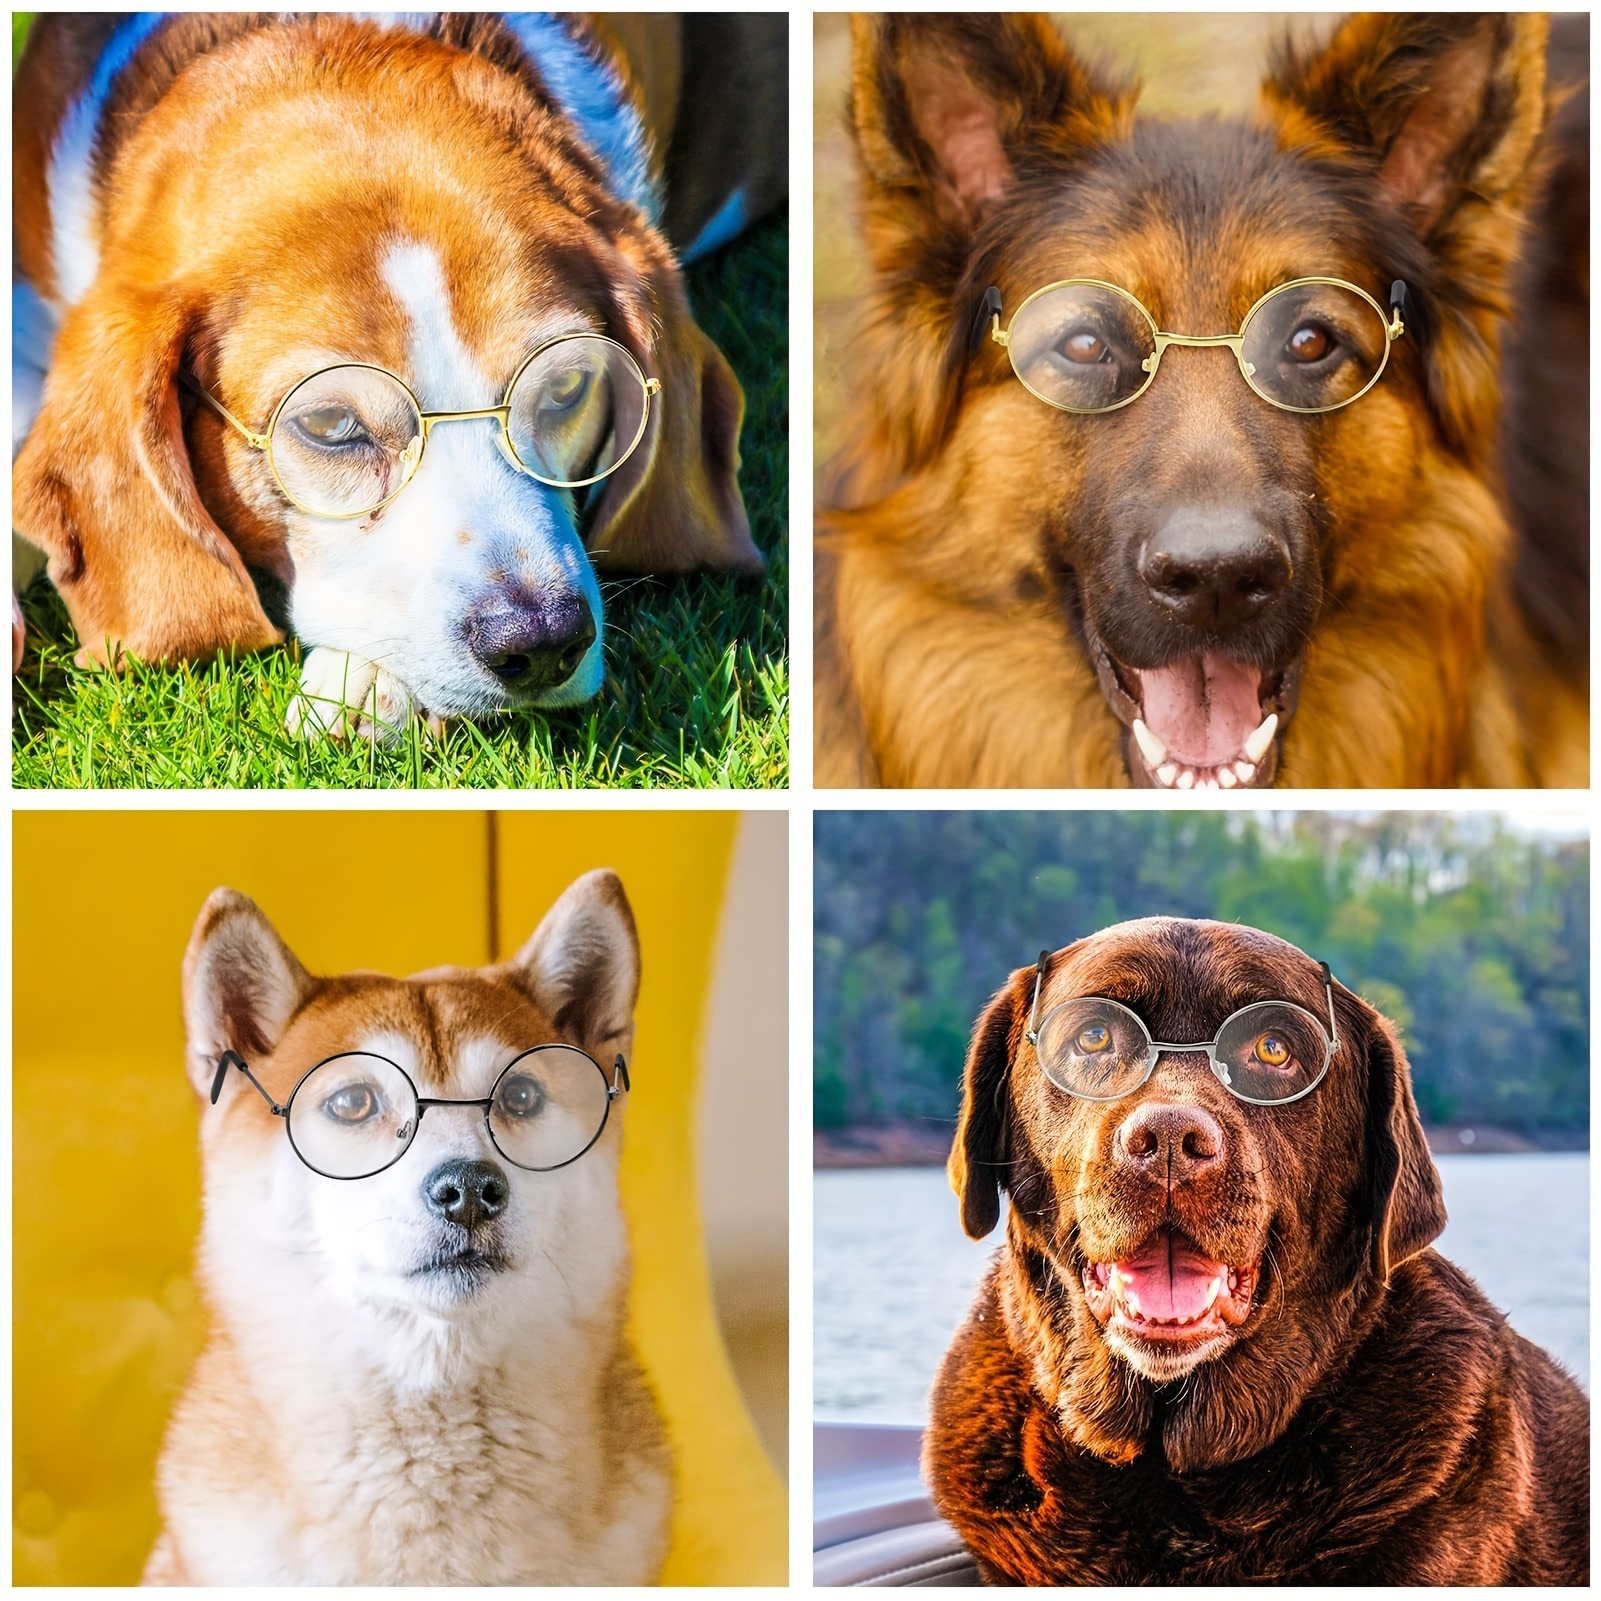
Lot de 3 Lunettes Adorables pour Animaux avec Monture en Fil Métallique & Verres Transparents - Parfaites pour Poupées, Chats, Chiens | Convient aux Poupées de 8\
Brand: Min butikk
Category: Animals & Pet Supplies > Pet Supplies > Pet Apparel > Pet Sunglasses